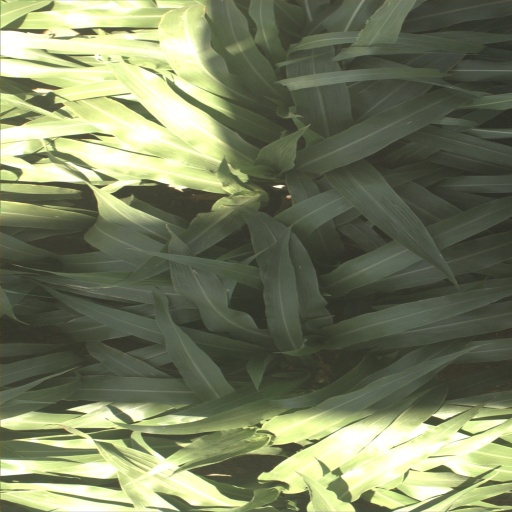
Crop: sorghum